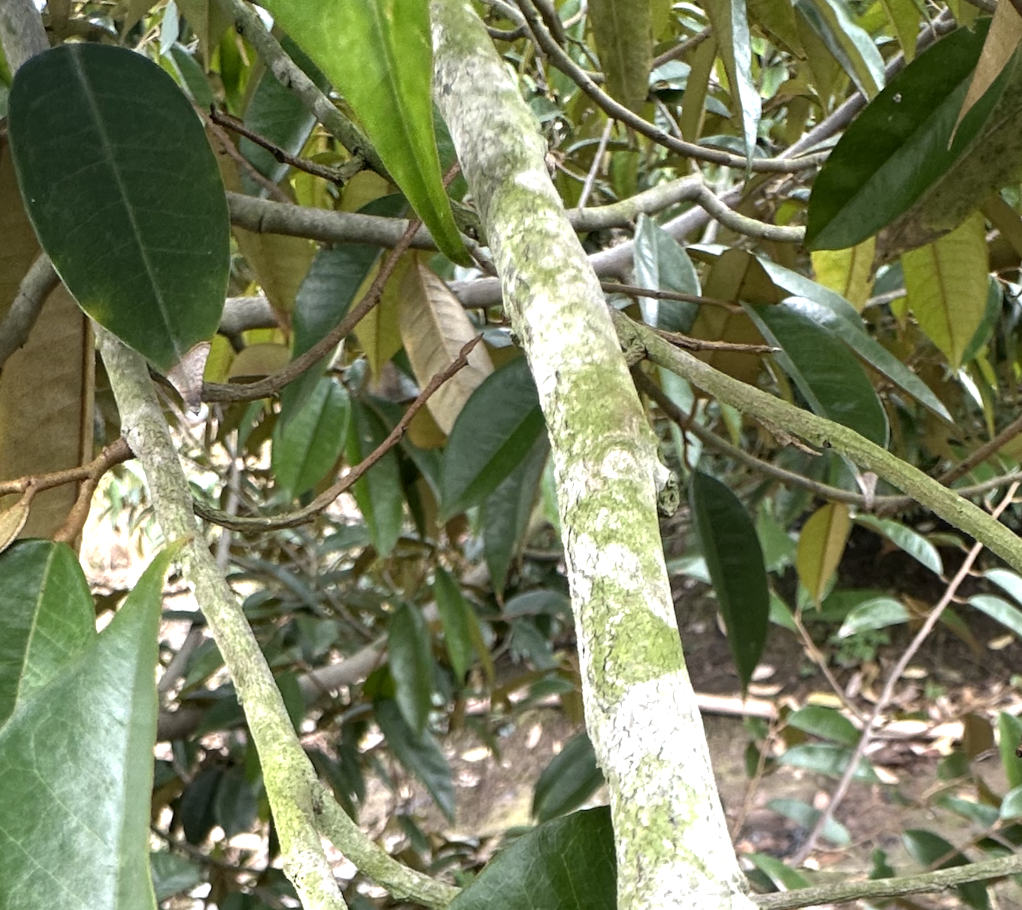
Label: pink_disease